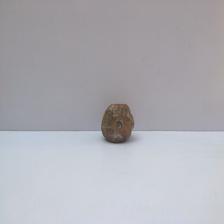
Size: Spoiled